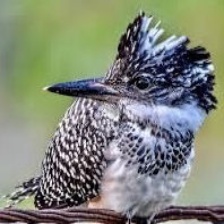
Species: CRESTED KINGFISHER
Scientific name: MEGACERYLE LUGUBRIS